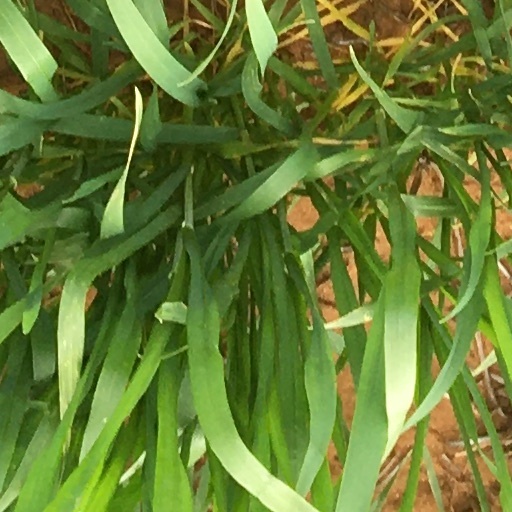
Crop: wheat